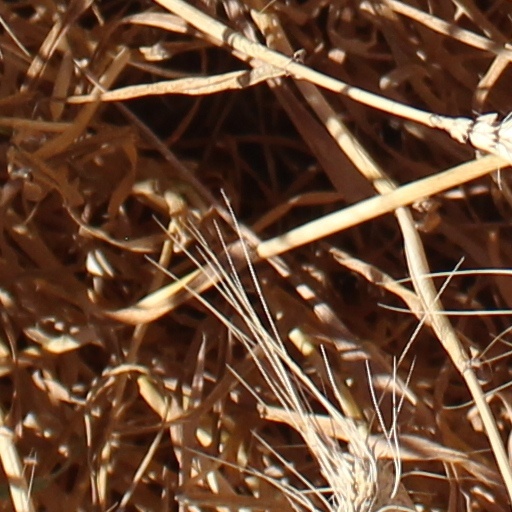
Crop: wheat